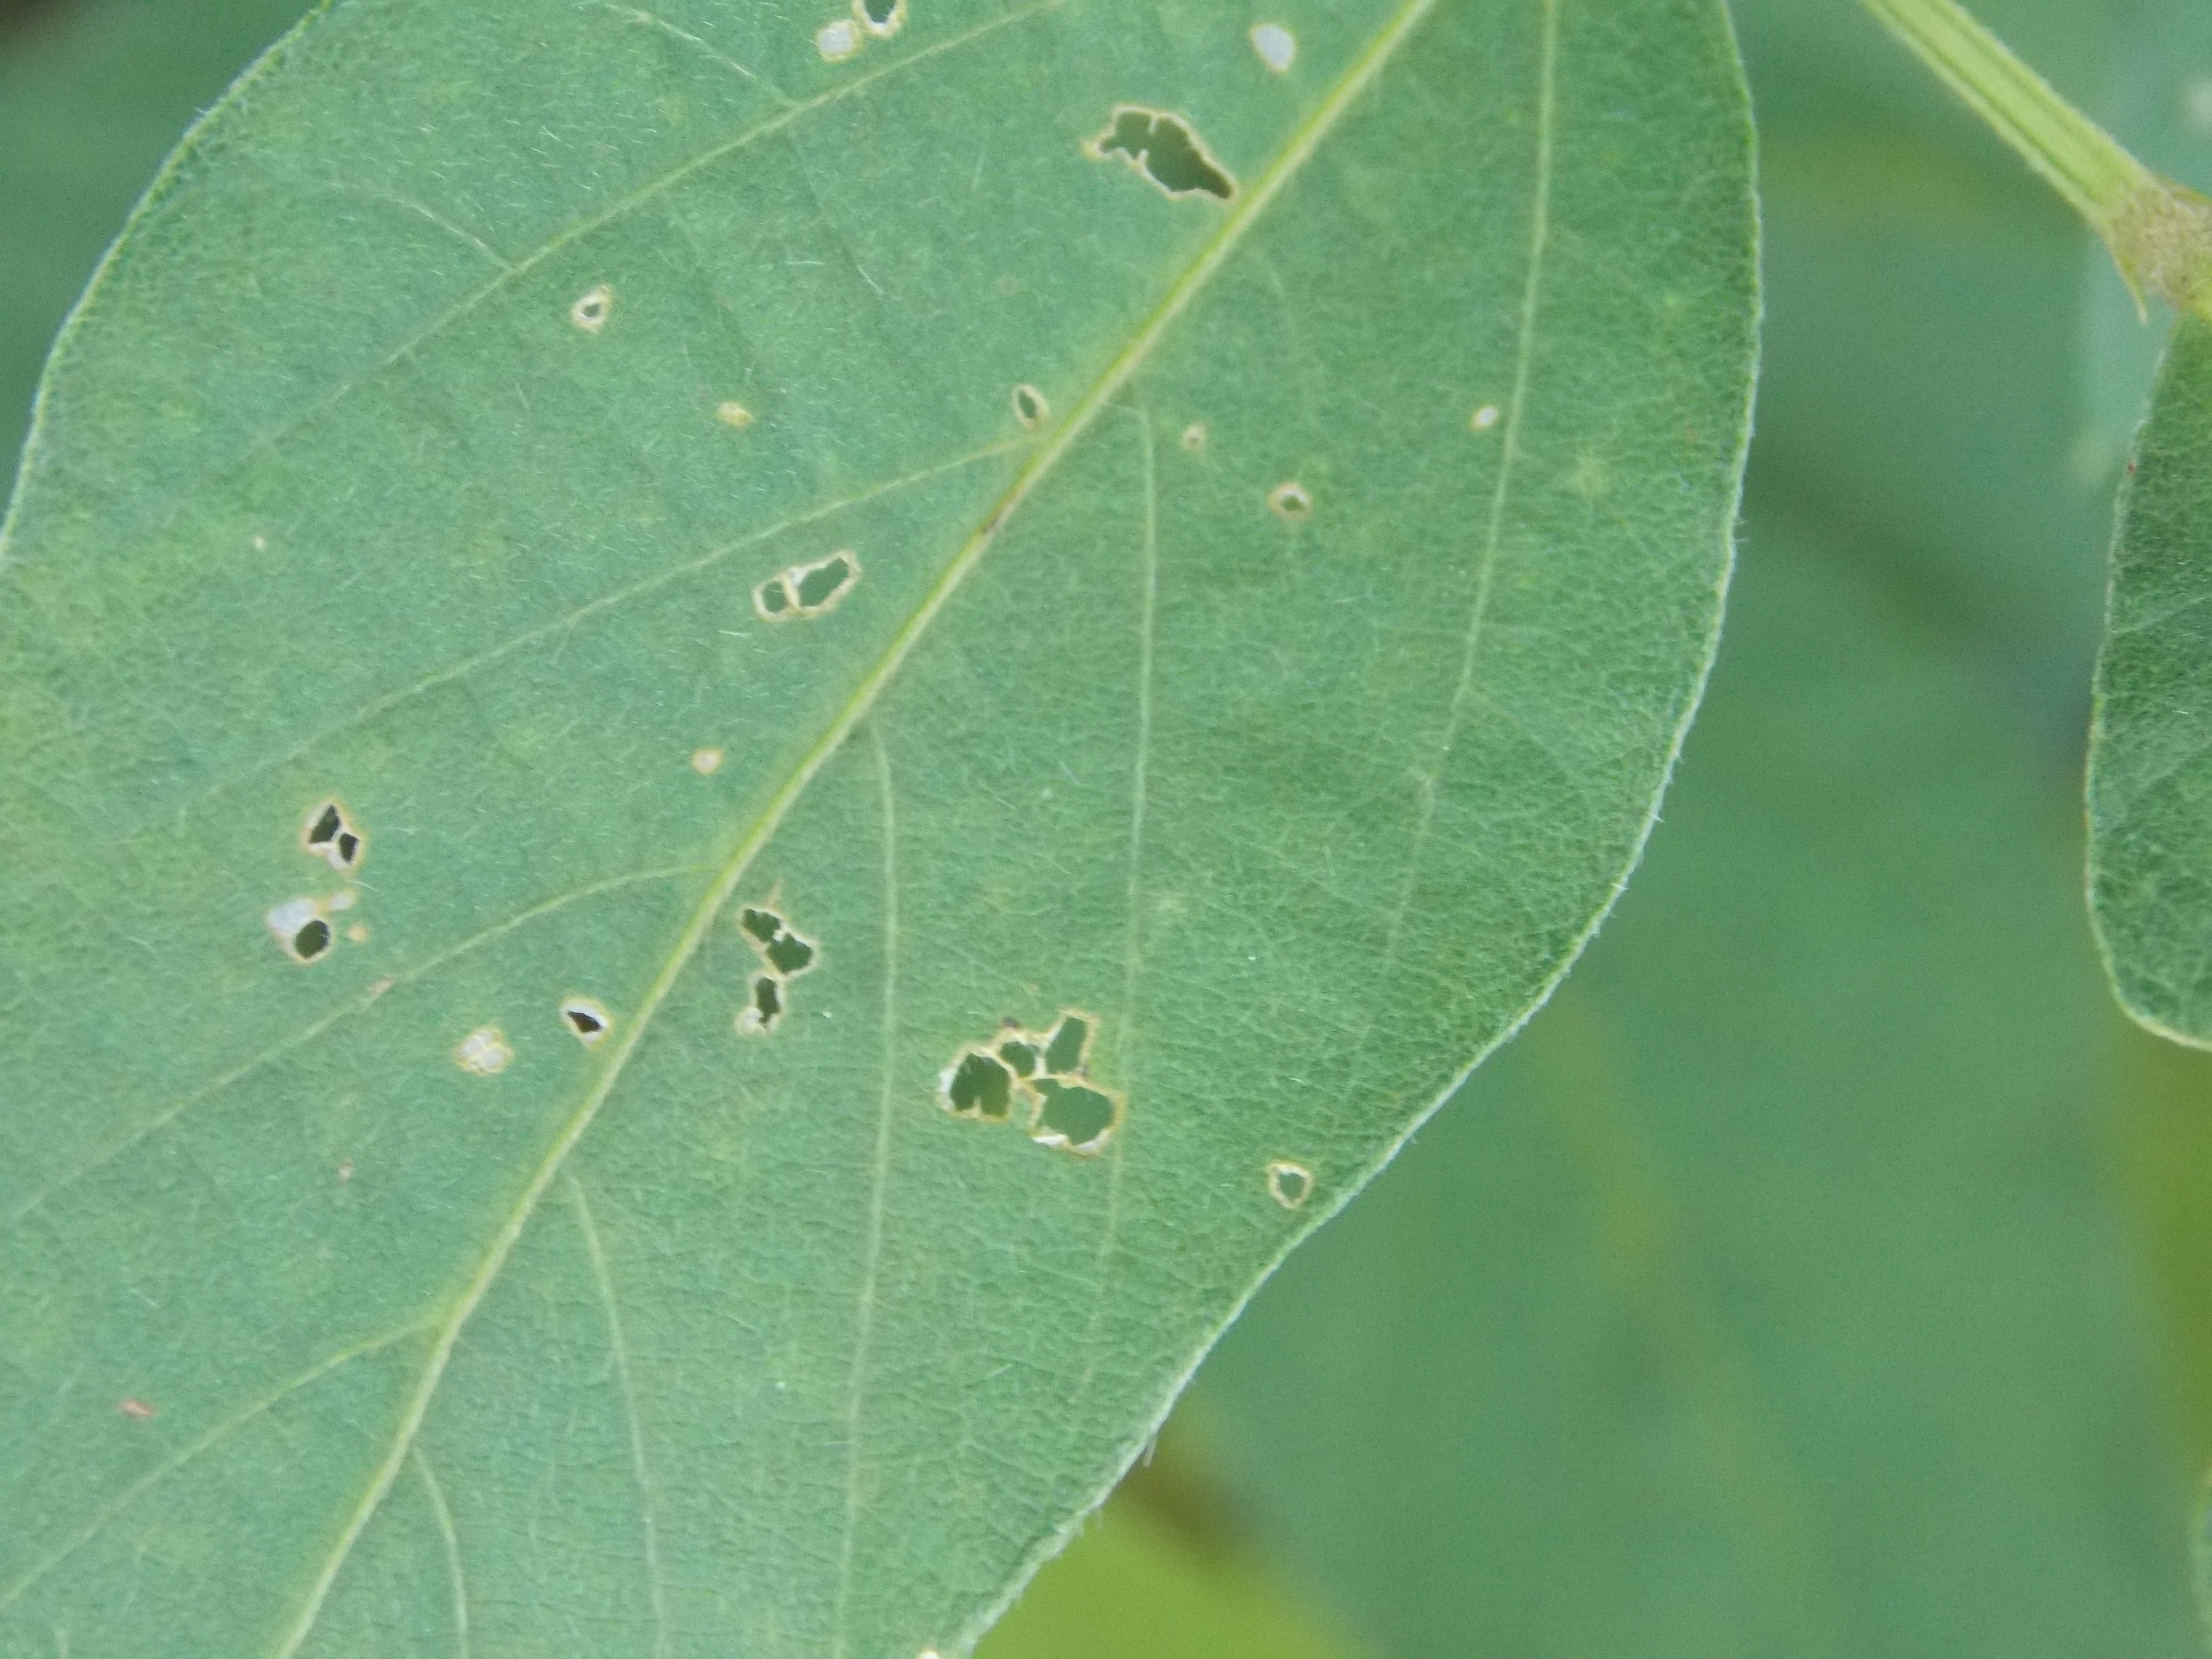
Label: Disease